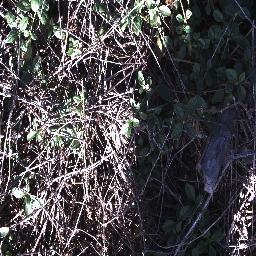
Label: negative